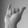
ASL letter: Y